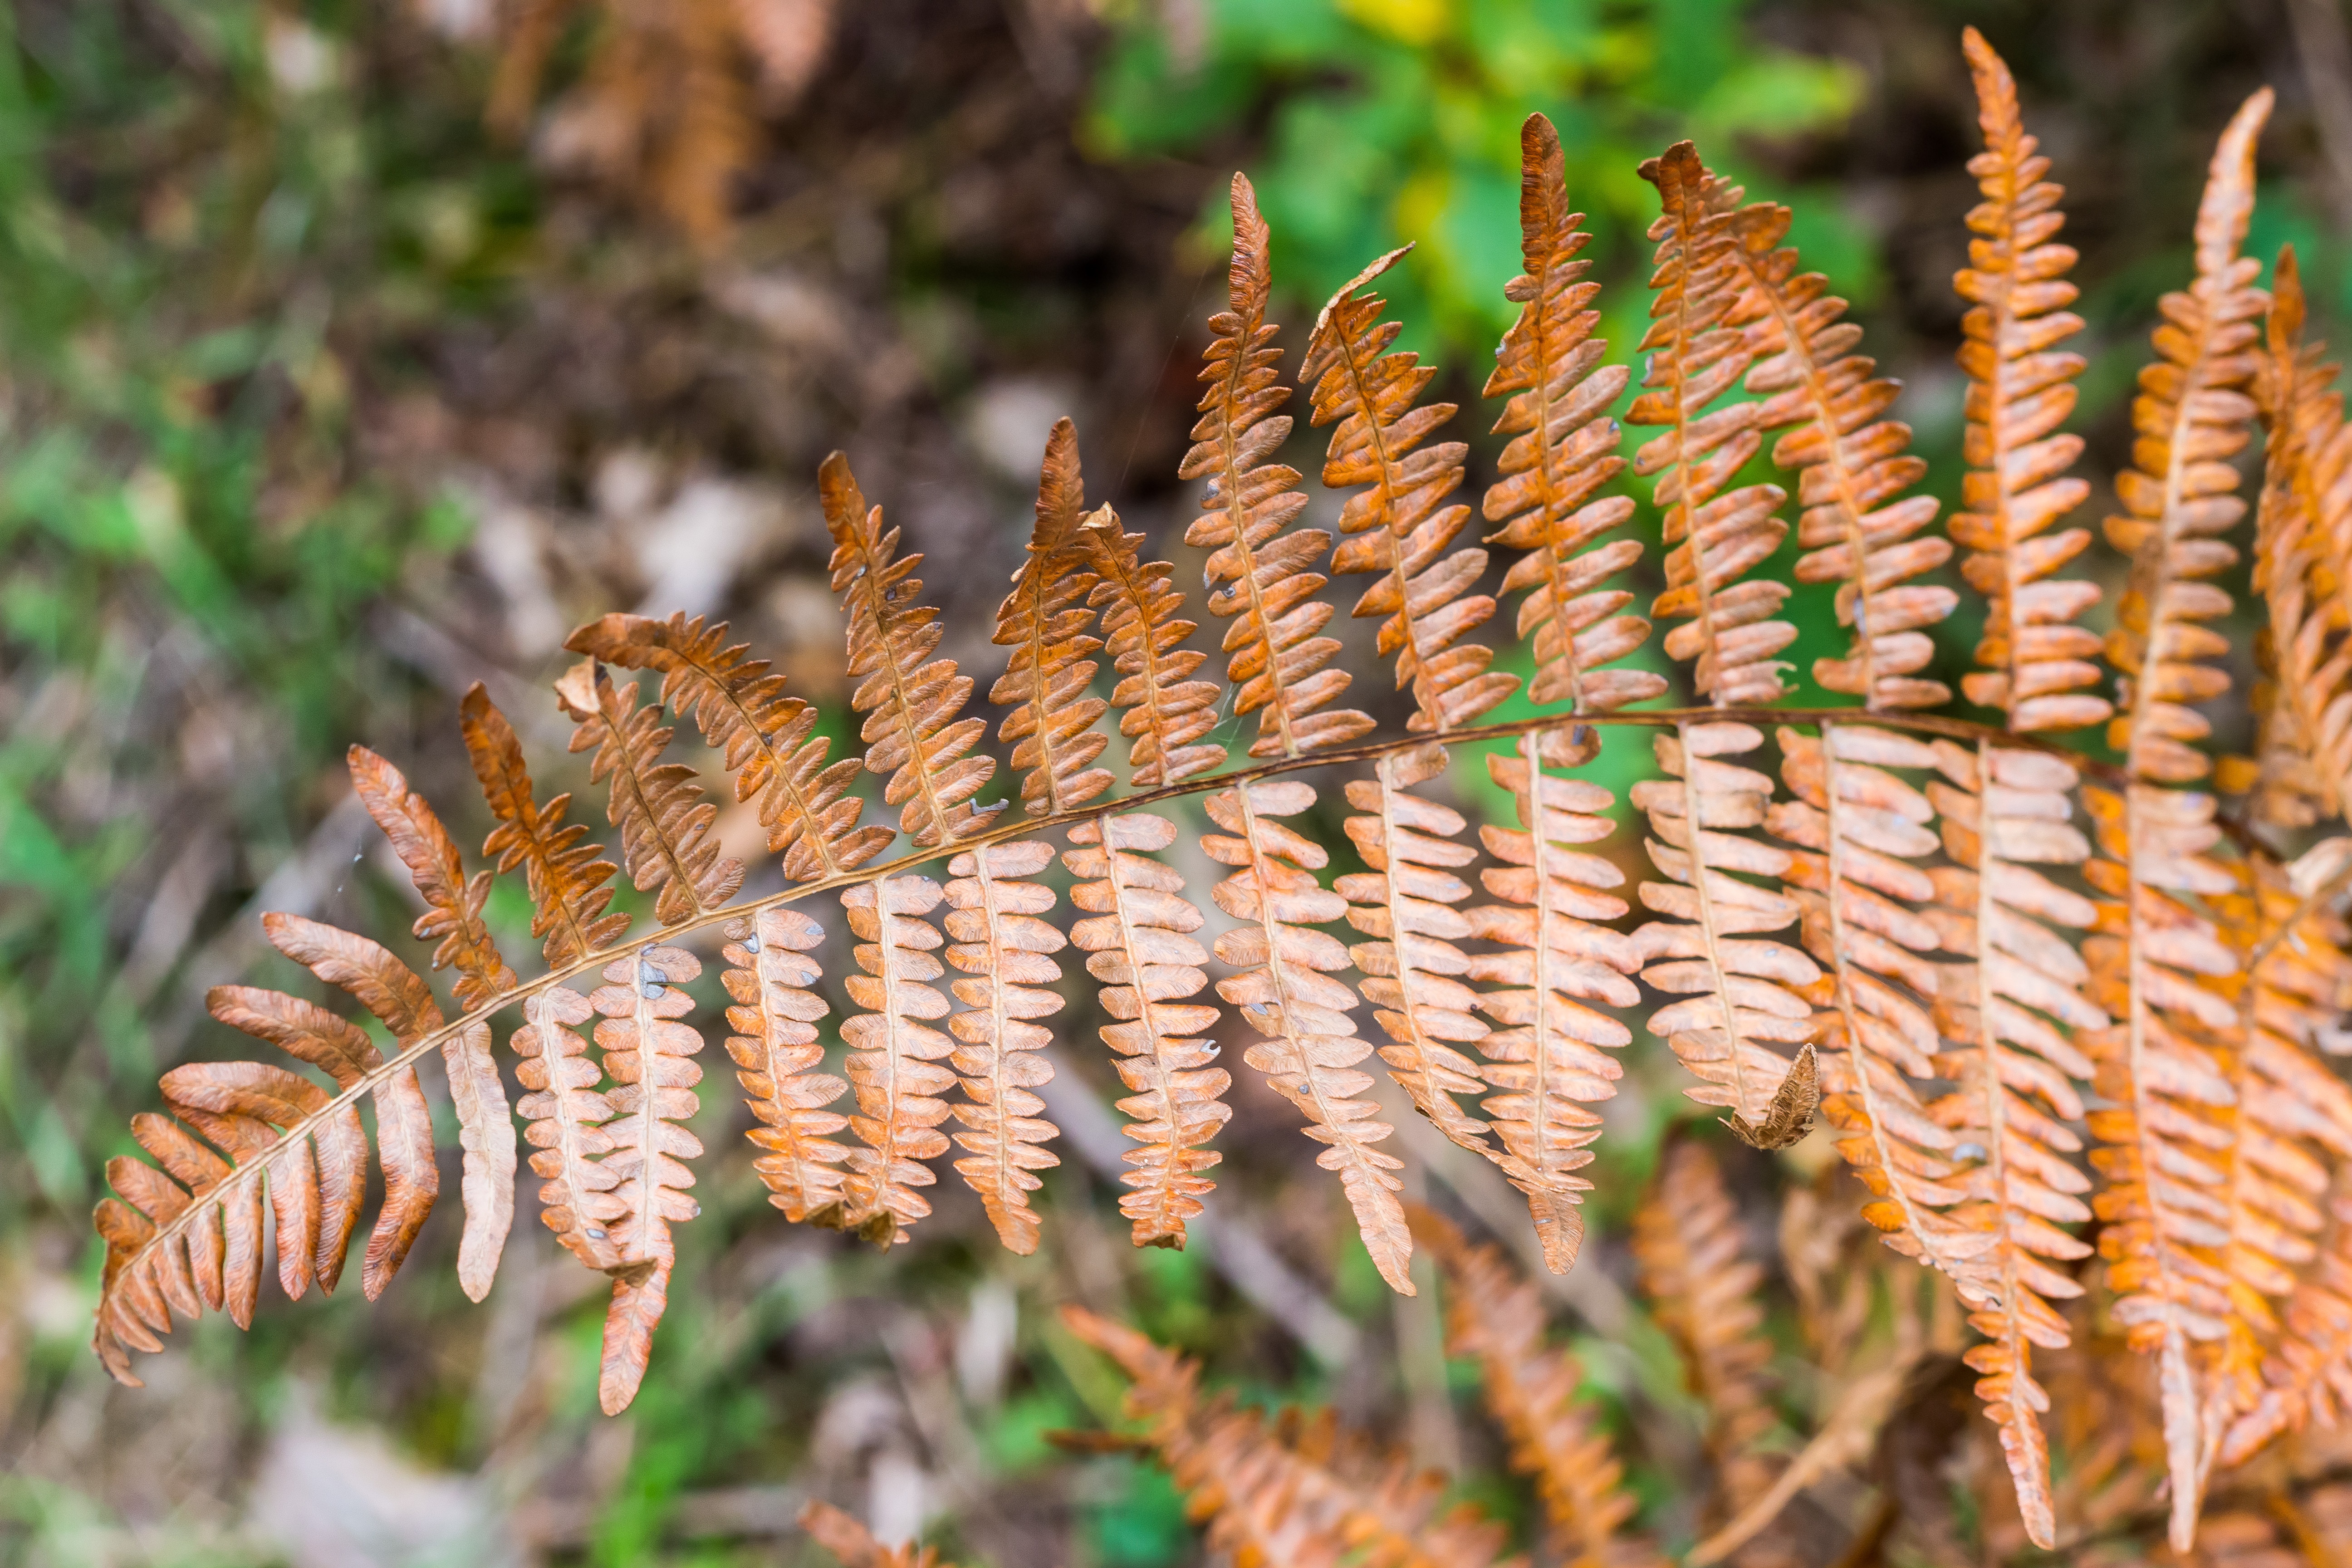
tree, nature, forest, grass, branch, plant, leaf, flower, wildlife, jungle, autumn, brown, botany, flora, fauna, fern, close up, wild plant, spruce, ecosystem, macro photography, torch lily, polypodiopsida, grass family, woody plant, land plant, ferns and horsetails, arecales